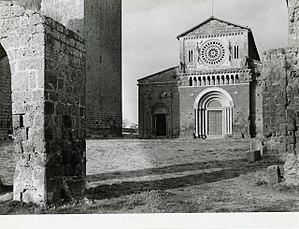
L'abbaye de San Giusto in Tuscania est un monastère bénédictin puis cistercien situé à quatre kilomètres au sud de Tuscania, dans la vallée du fleuve Marta. Fondée en 962, l'abbaye devient cistercienne en 1146. Elle disparaît à la fin du Moyen Âge. Ses ruines sont restaurées par ses nouveaux propriétaires à la fin du XXᵉ siècle. À partir de 2012, l'abbaye devient le lieu de rencontre d'une académie artistique alternative.